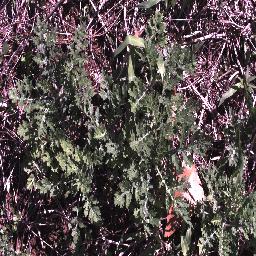
Label: parthenium